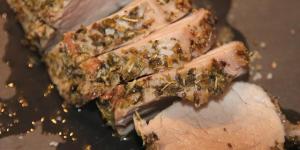
solomillo a la sal